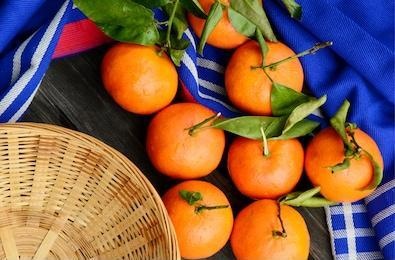
Label: mandarine